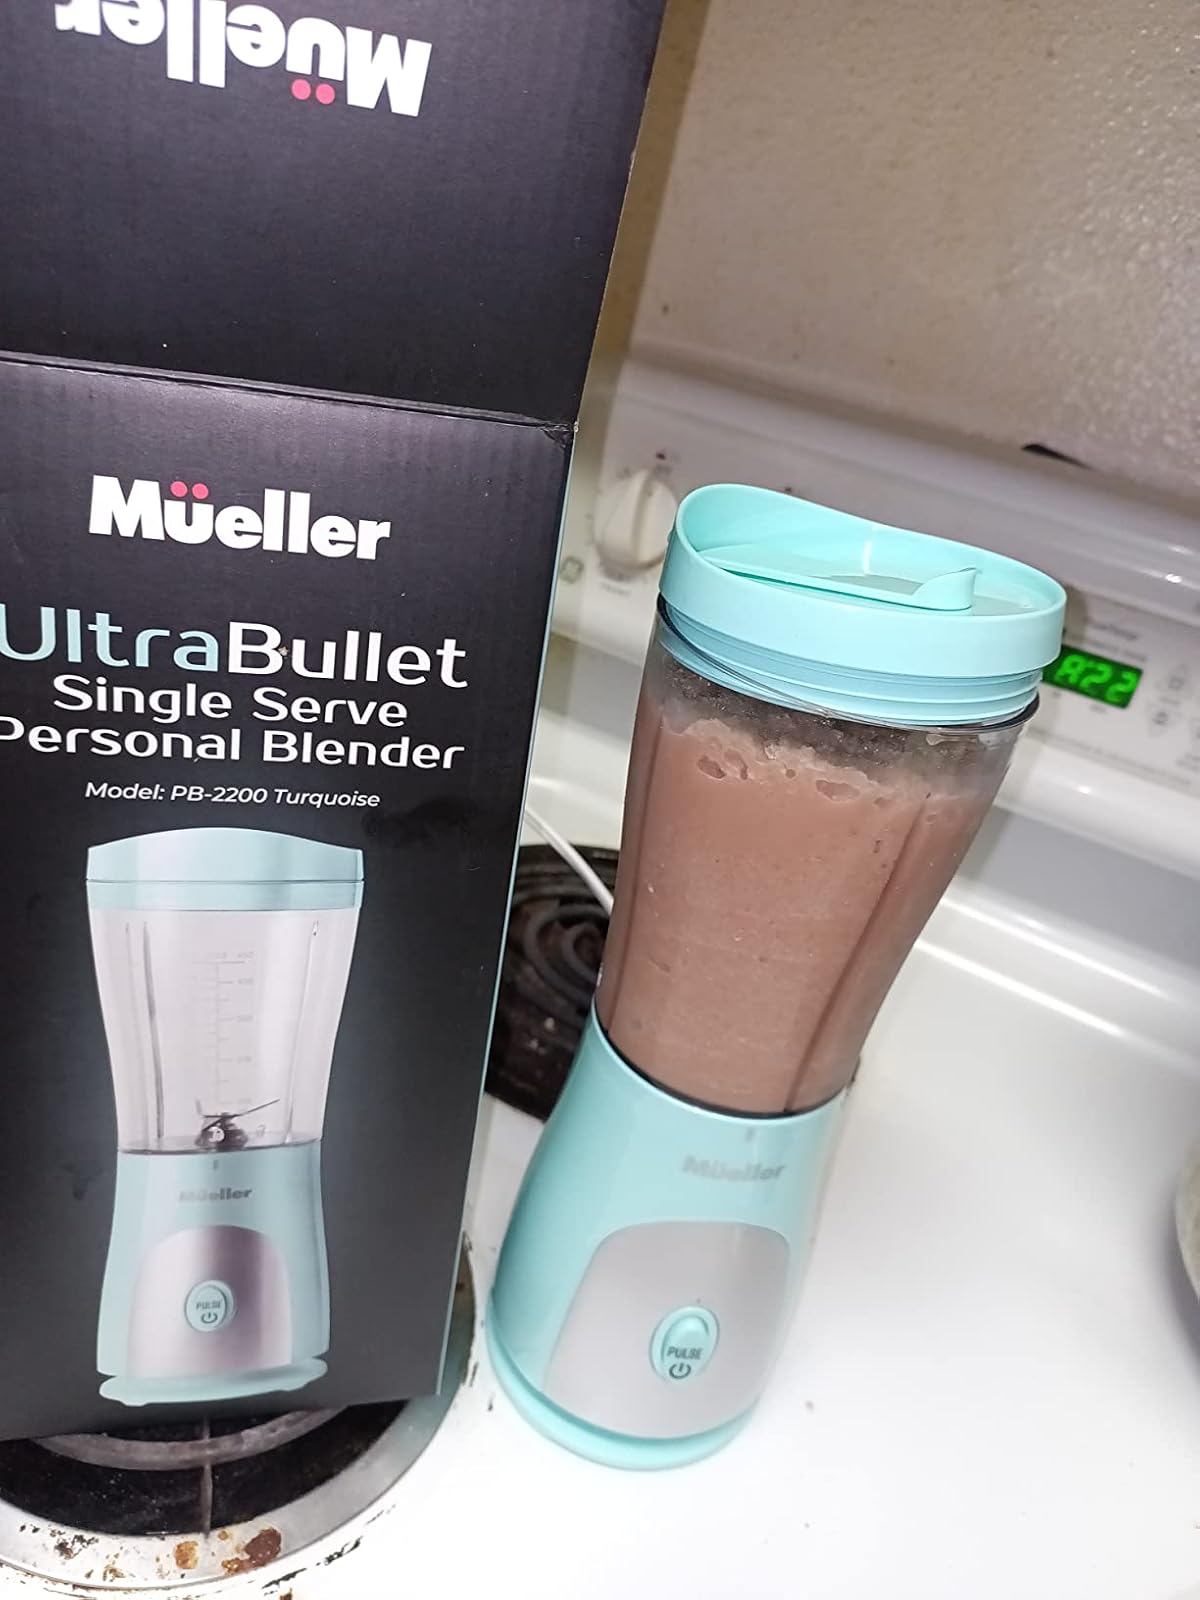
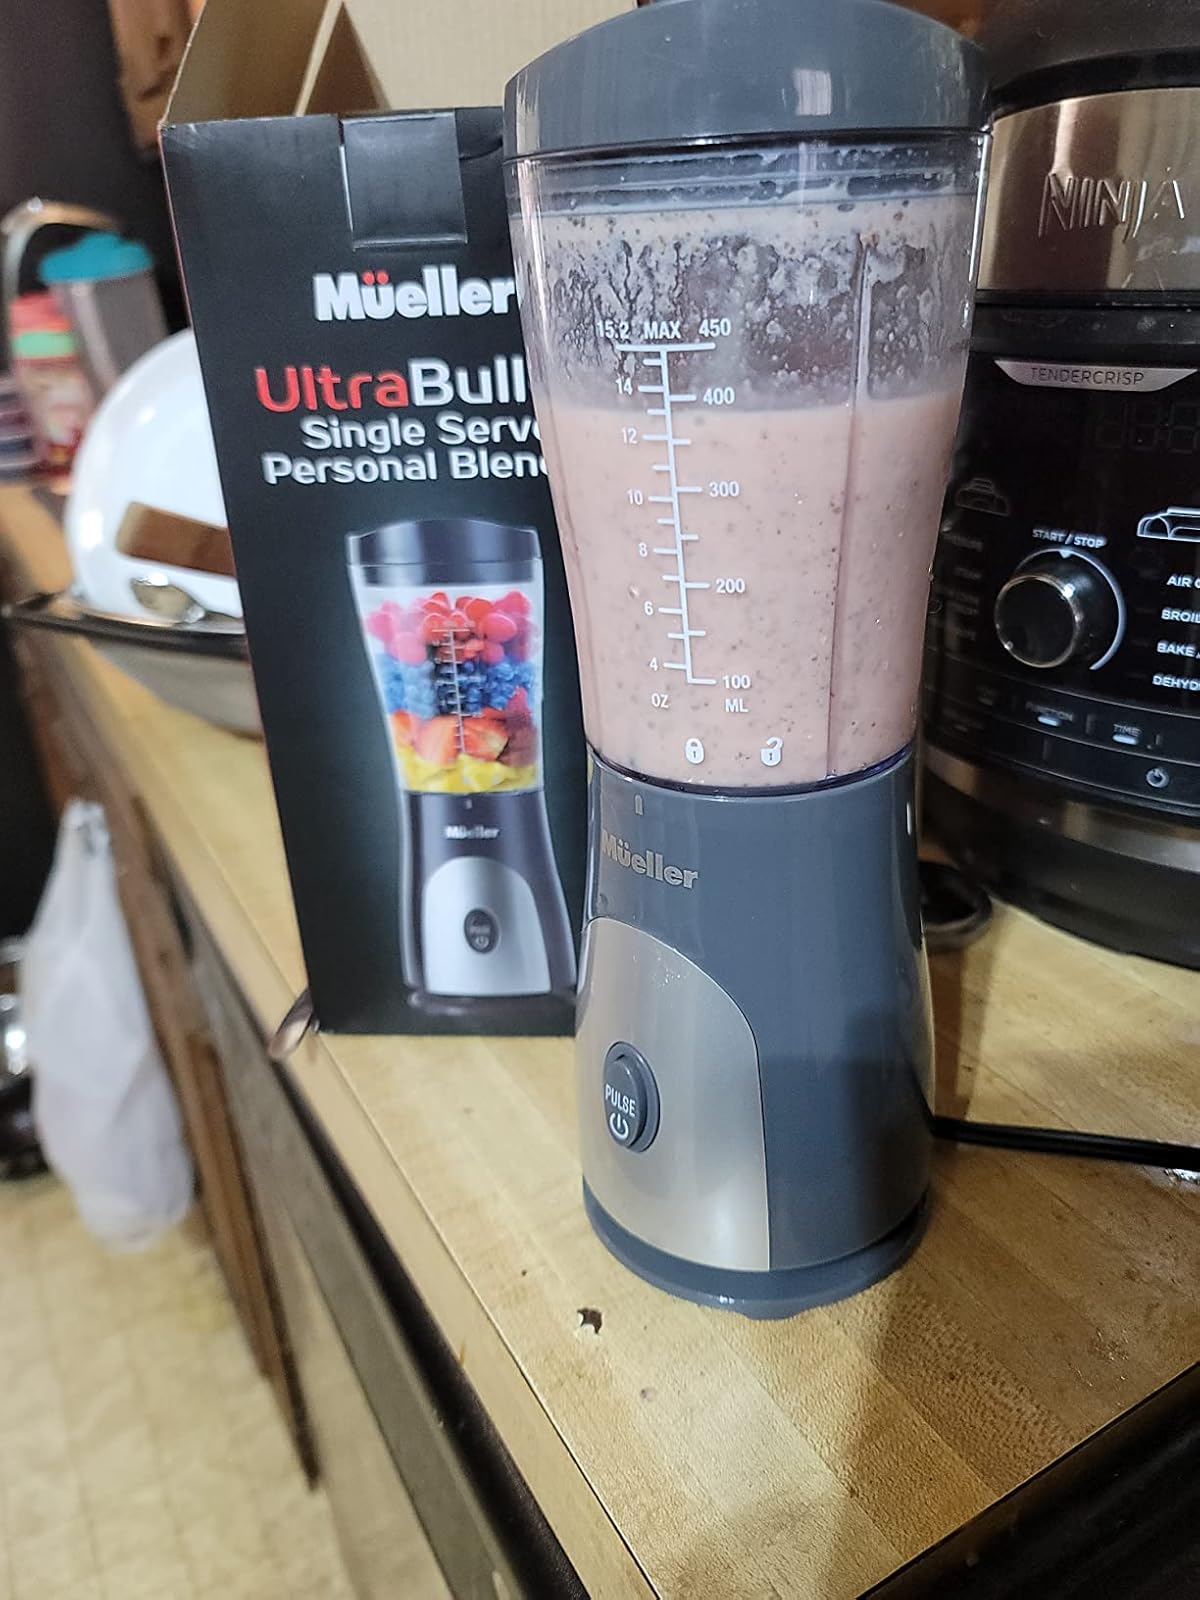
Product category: items_blender
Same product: no